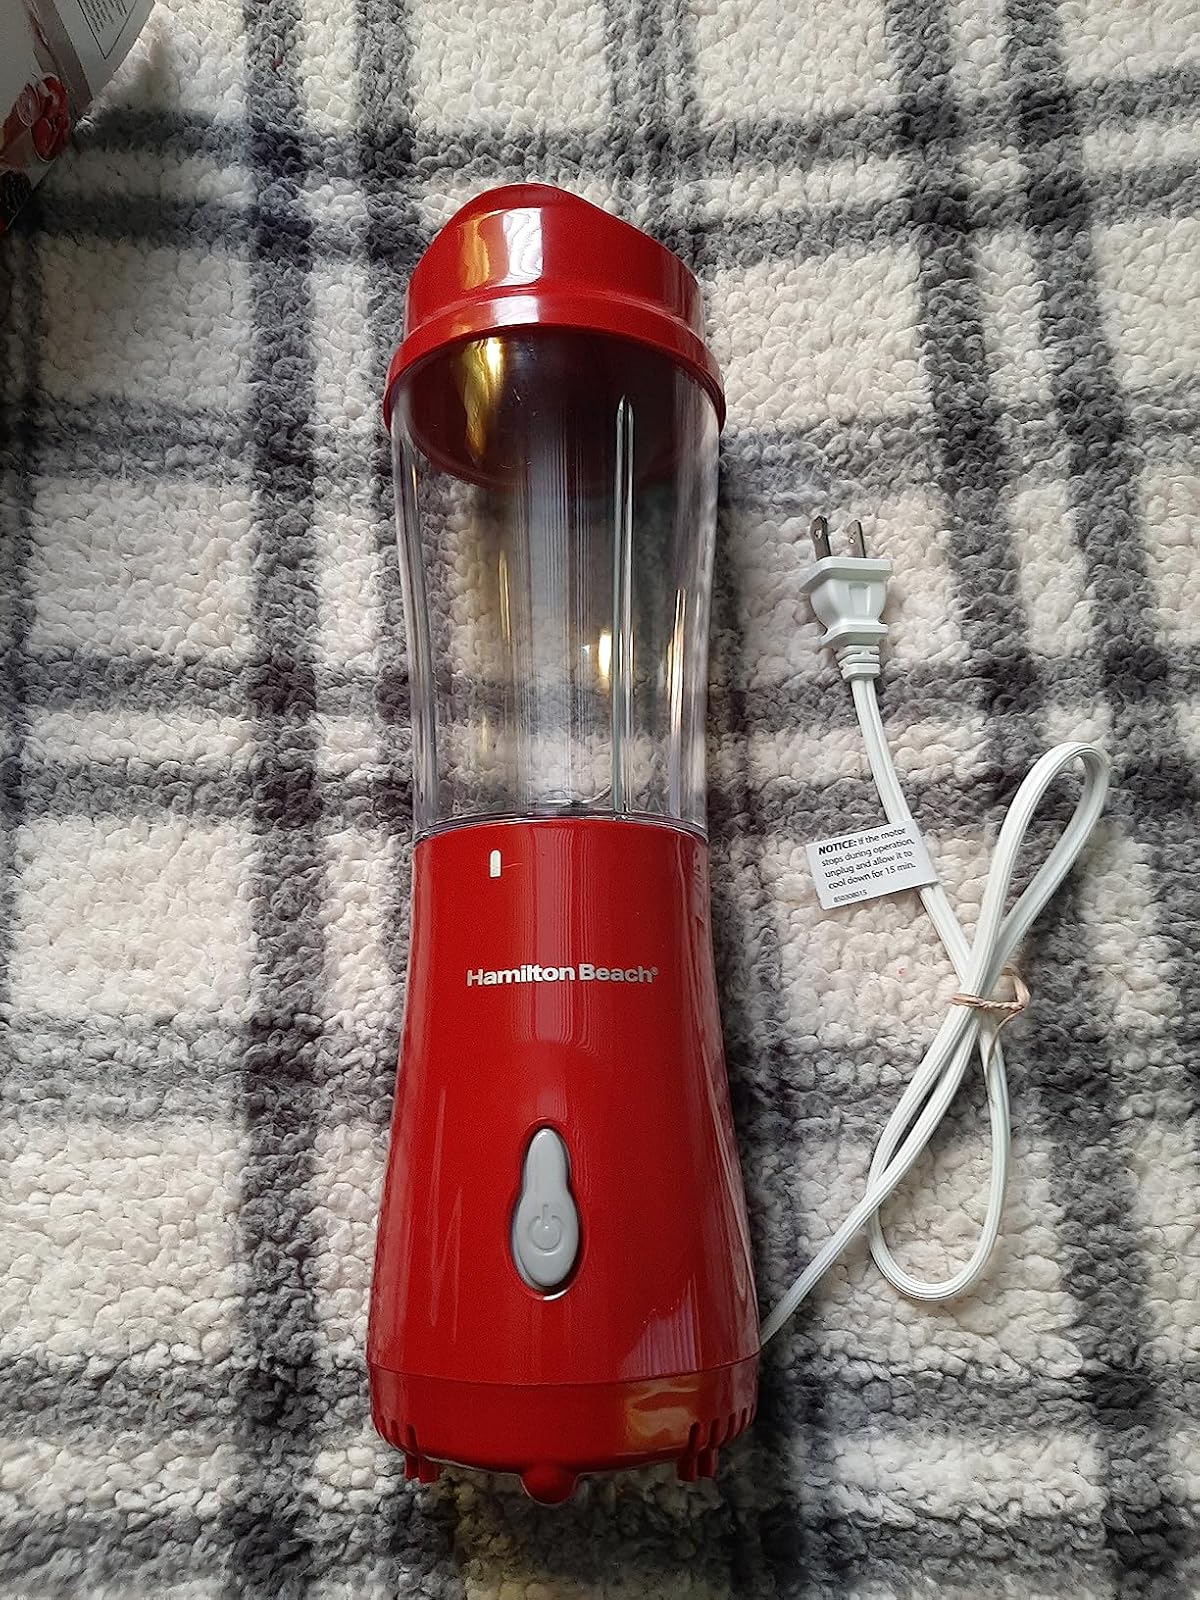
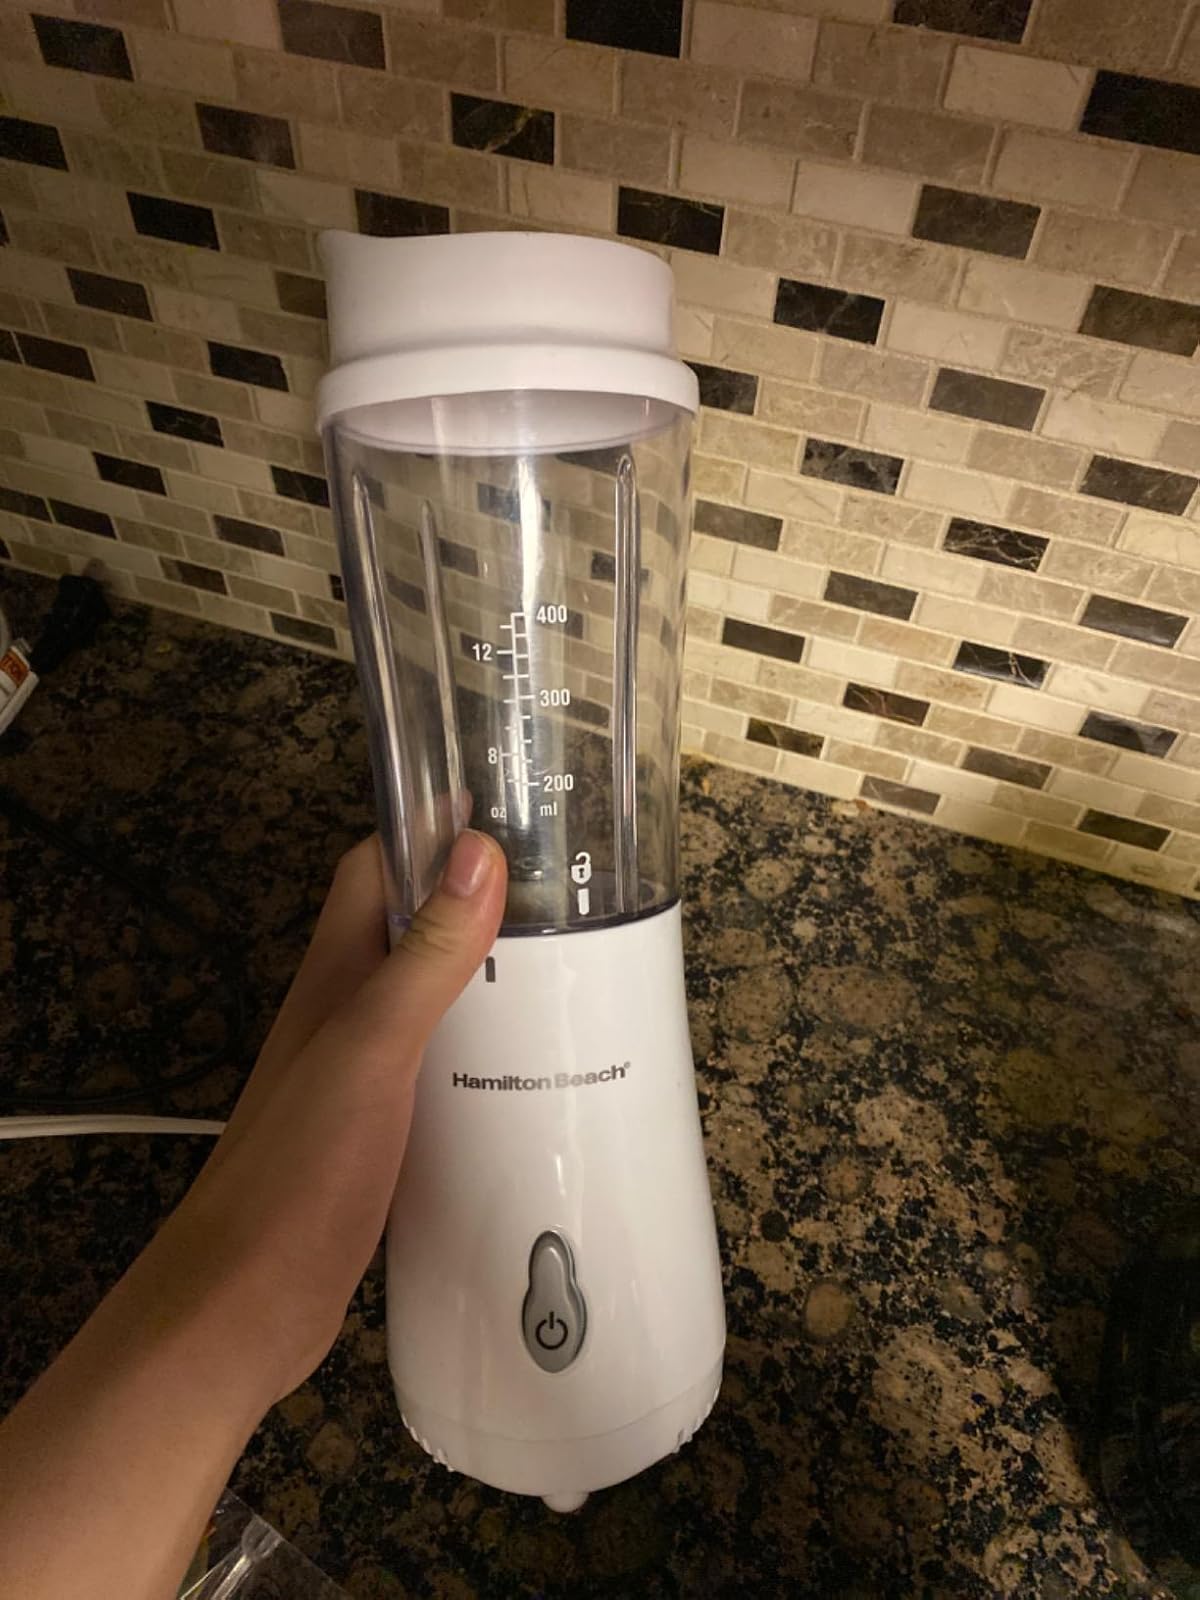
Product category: items_blender
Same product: no